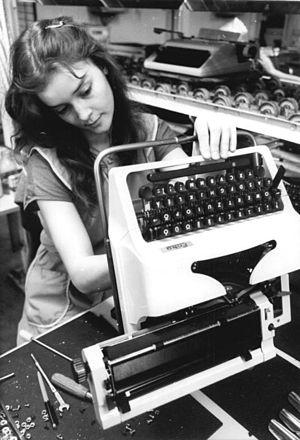
Un combinat désignait, dans le bloc soviétique, un groupe d'entreprises d'un même domaine de production coopérant pour obtenir de meilleurs rendements. Les combinats sont apparus après la Deuxième Guerre mondiale.